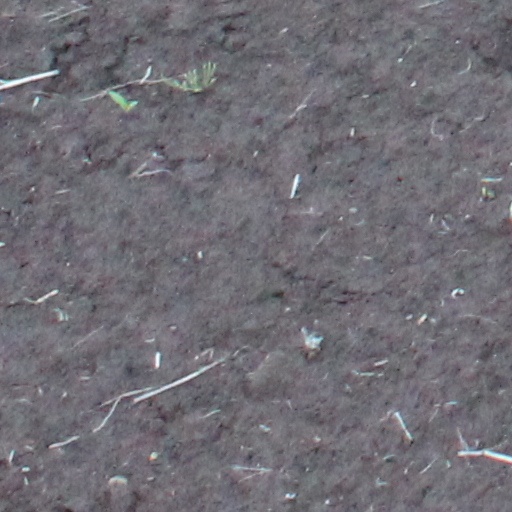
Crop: wheat